Agrippina (1827)

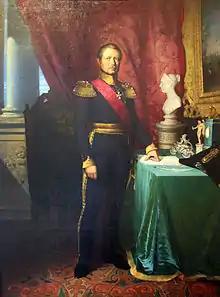
William I of Württemberg

The original plan for new engines somehow seems to have got a much wider scope. In the second half of 1834, somebody visited Fijenoord. He dated a report of his visit to 28 October 1834. During his visit he observed the 190 feet long steam"ship" Pylades in the harbor, and on a parallel slipway, a 220 feet long steam"boat". The latter was about to be launched the next day, and to enter service in the early spring of 1835. On a later visit in 1835 our visitor noted that the steamboat had indeed been commissioned, and that he had made a trip with her in summer. He also noted that "De Nederlander" had been lengthened by 15 meters, and that another boat would be lengthened by 18 meters. NSM was obviously into lengthening her steamboats. Longer vessels were made possible by the use of iron elements and probably helped to diminish the draft of the boats.